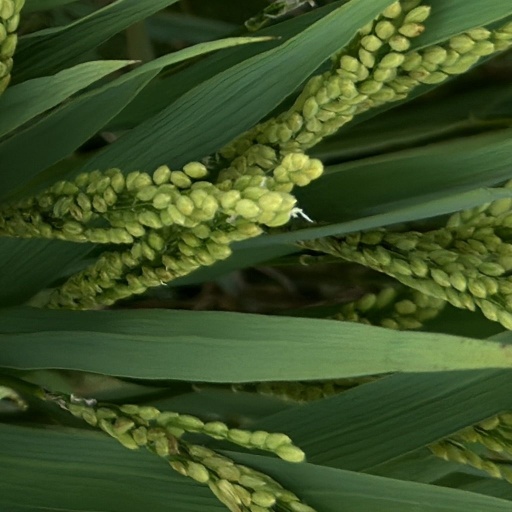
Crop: rice